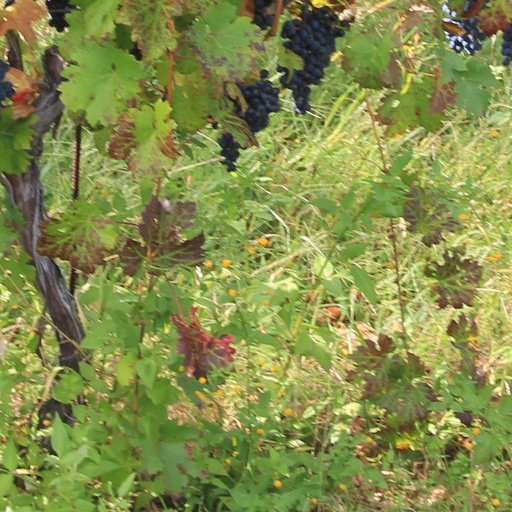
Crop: grape